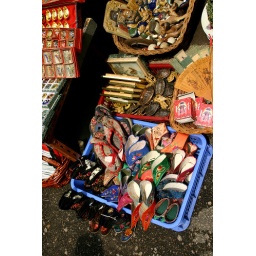
View of street stall near SoHo, Hong Kong. Those little shoes represent the feet-binding era and practices of the Chinese.